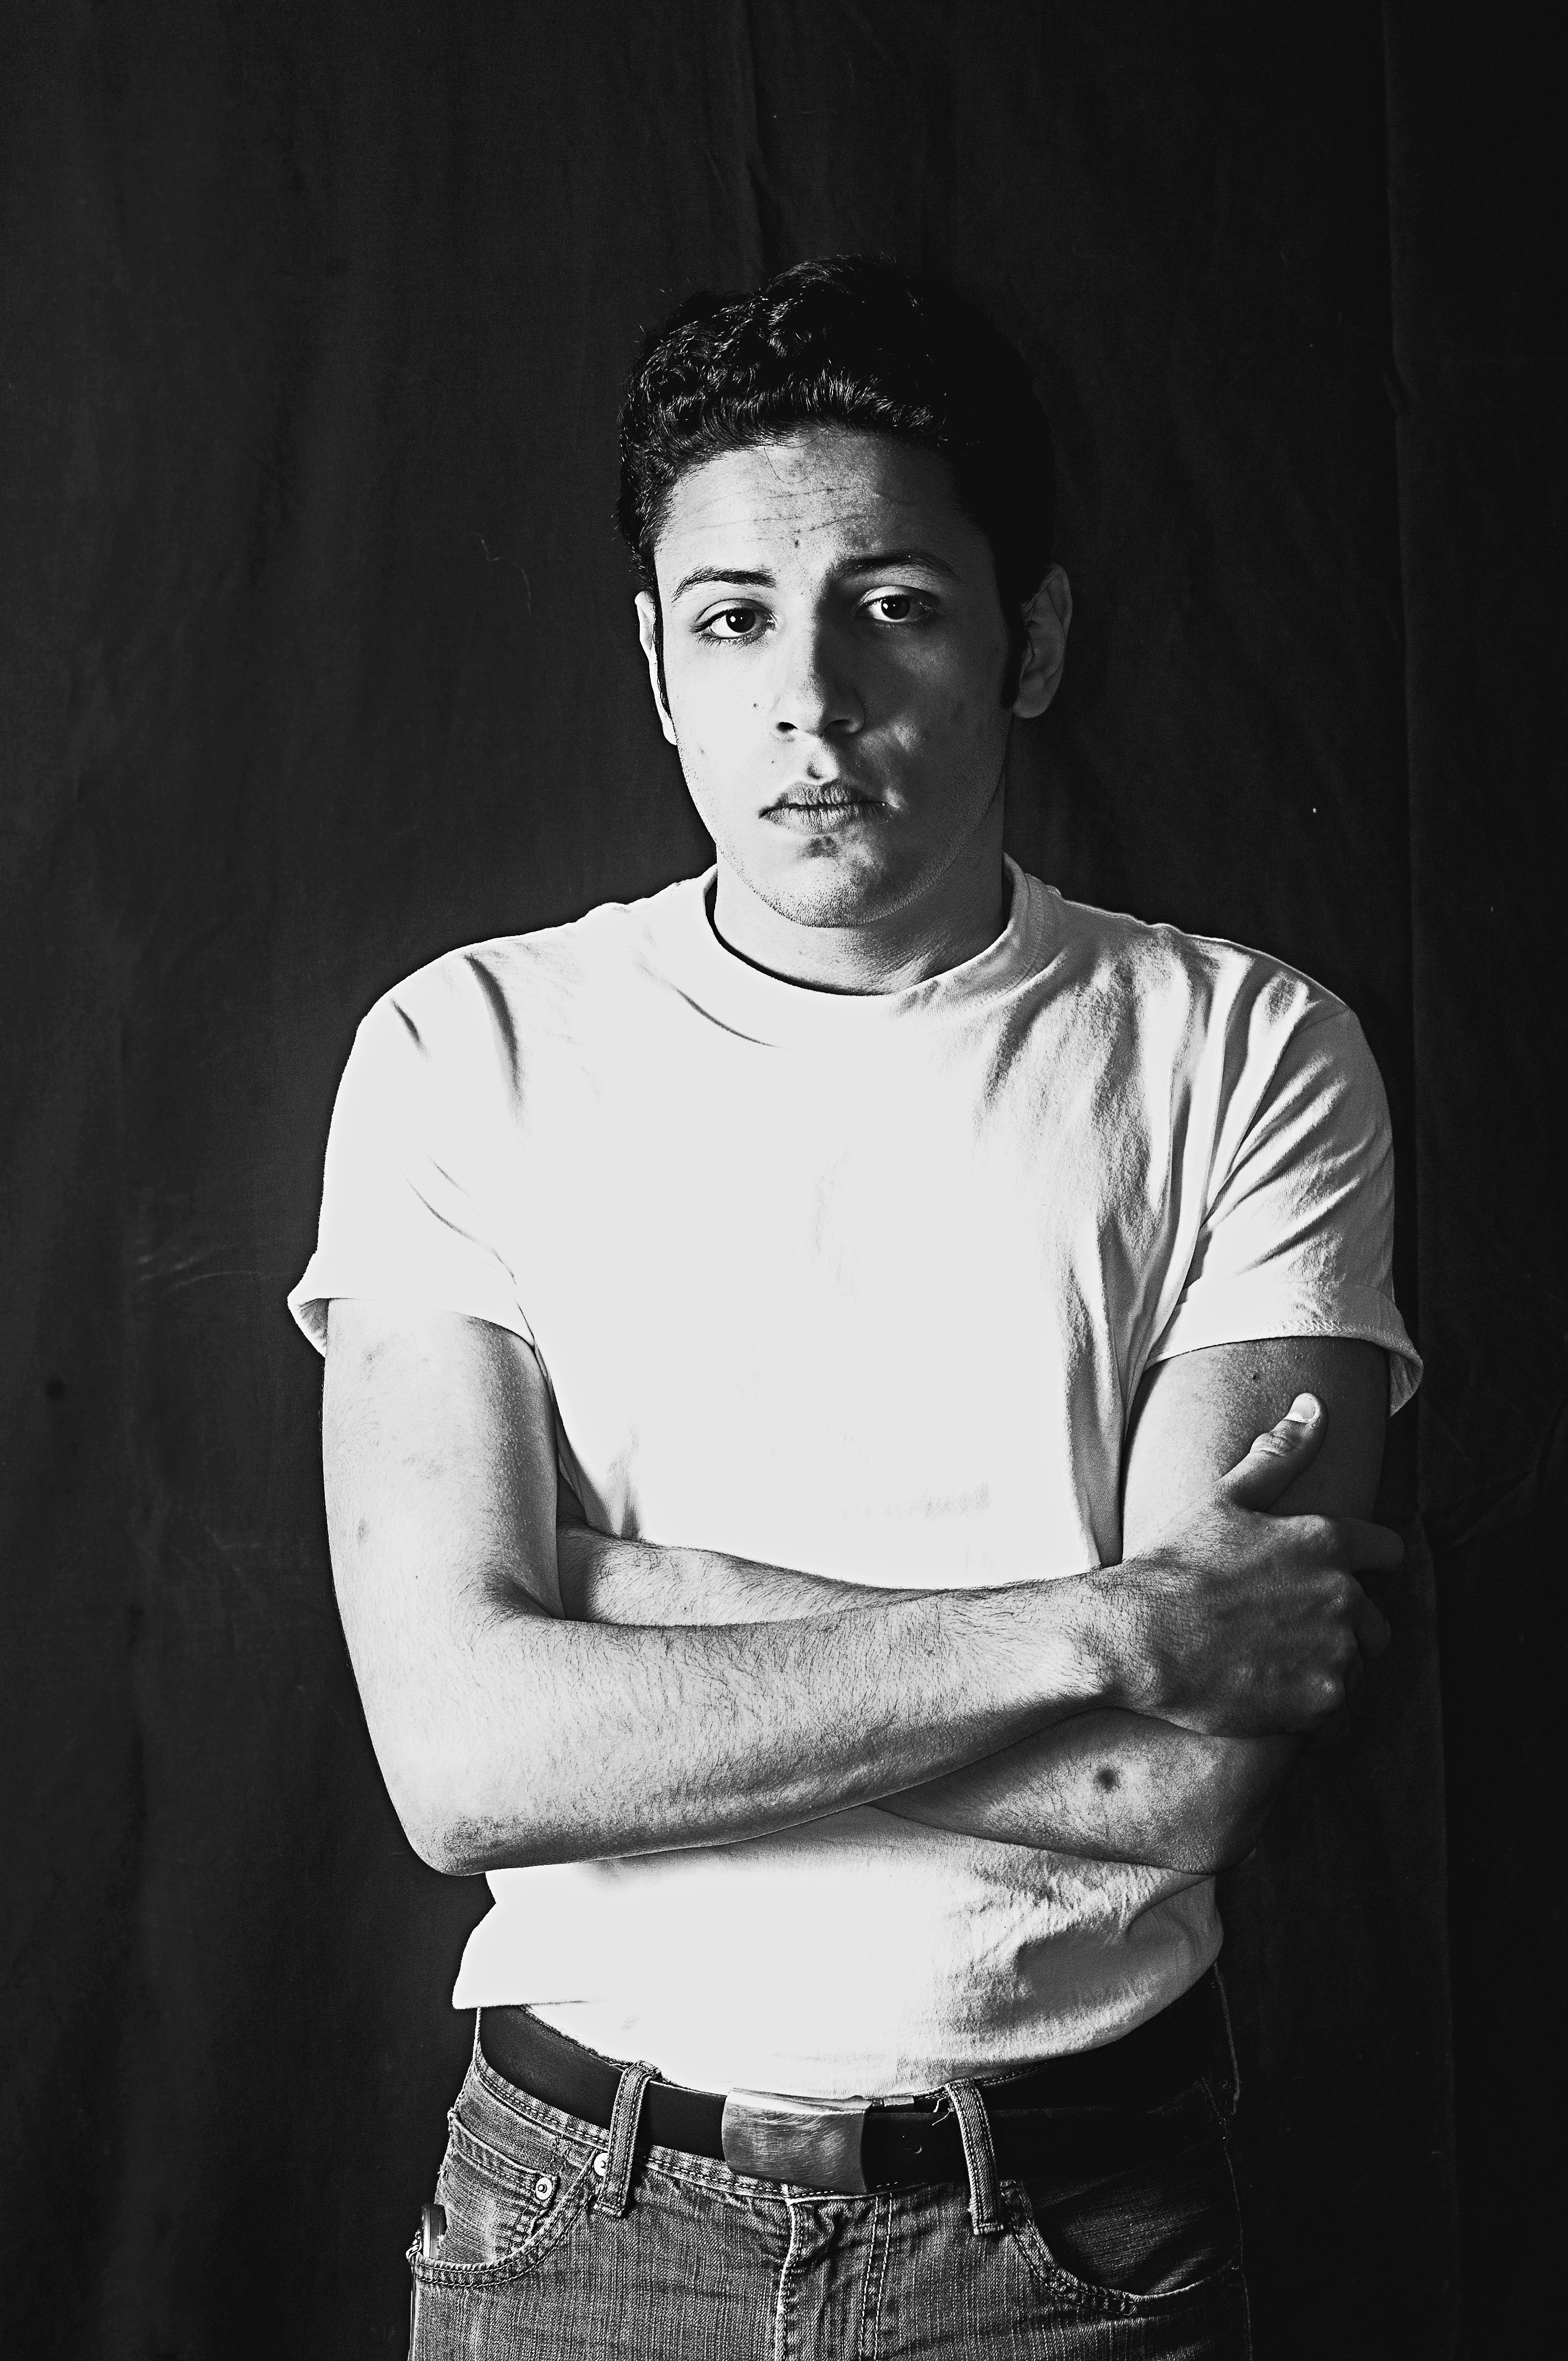
person, black and white, white, photography, portrait, model, jeans, sitting, tshirt, black, monochrome, lady, hdr, photograph, beauty, bored, friday, anxiety, arab, photo shoot, middle eastern, monochrome photography, arms folded